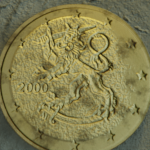
Coin value: 50cents
Country: fi
Edition: standard